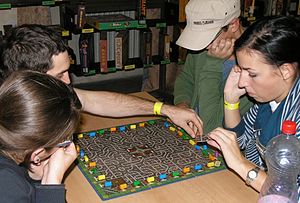
Metro (brætspil)
Et spil Metro ved Deskohraní 2008
Metro er et brætspil for 2-6 spillere, udgivet i år 2000 på Queen Games. Spillet er designet af Dirk Henn.